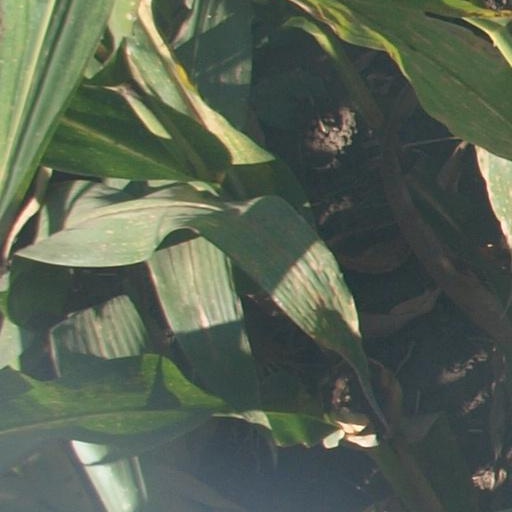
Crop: maize; corn